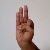
The image shows a hand gesture representing the letter 'F' in Indian Sign Language.